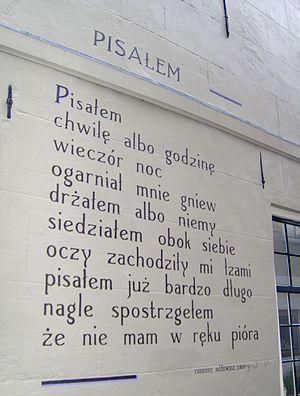
Tadeusz Różewicz, né le 9 octobre 1921 à Radomsko et mort le 24 avril 2014 à Wrocław, est un poète et dramaturge polonais, considéré par beaucoup comme l’un des écrivains les plus influents de l’après-guerre.